Pneumatic tube

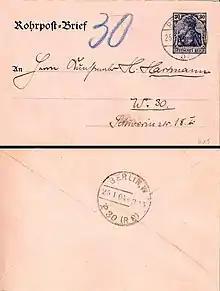
Pneumatic tube letter from Berlin, Germany, 1904

Pneumatic tube systems have been used in nuclear chemistry to transport samples during neutron activation analysis. Samples must be moved from the nuclear reactor core, in which they are bombarded with neutrons, to the instrument that measures the resulting radiation. As some of the radioactive isotopes in the sample can have very short half-lives, speed is important. These systems may be automated, with a magazine of sample tubes that are moved into the reactor core in turn for a predetermined time, before being moved to the instrument station and finally to a container for storage and disposal.